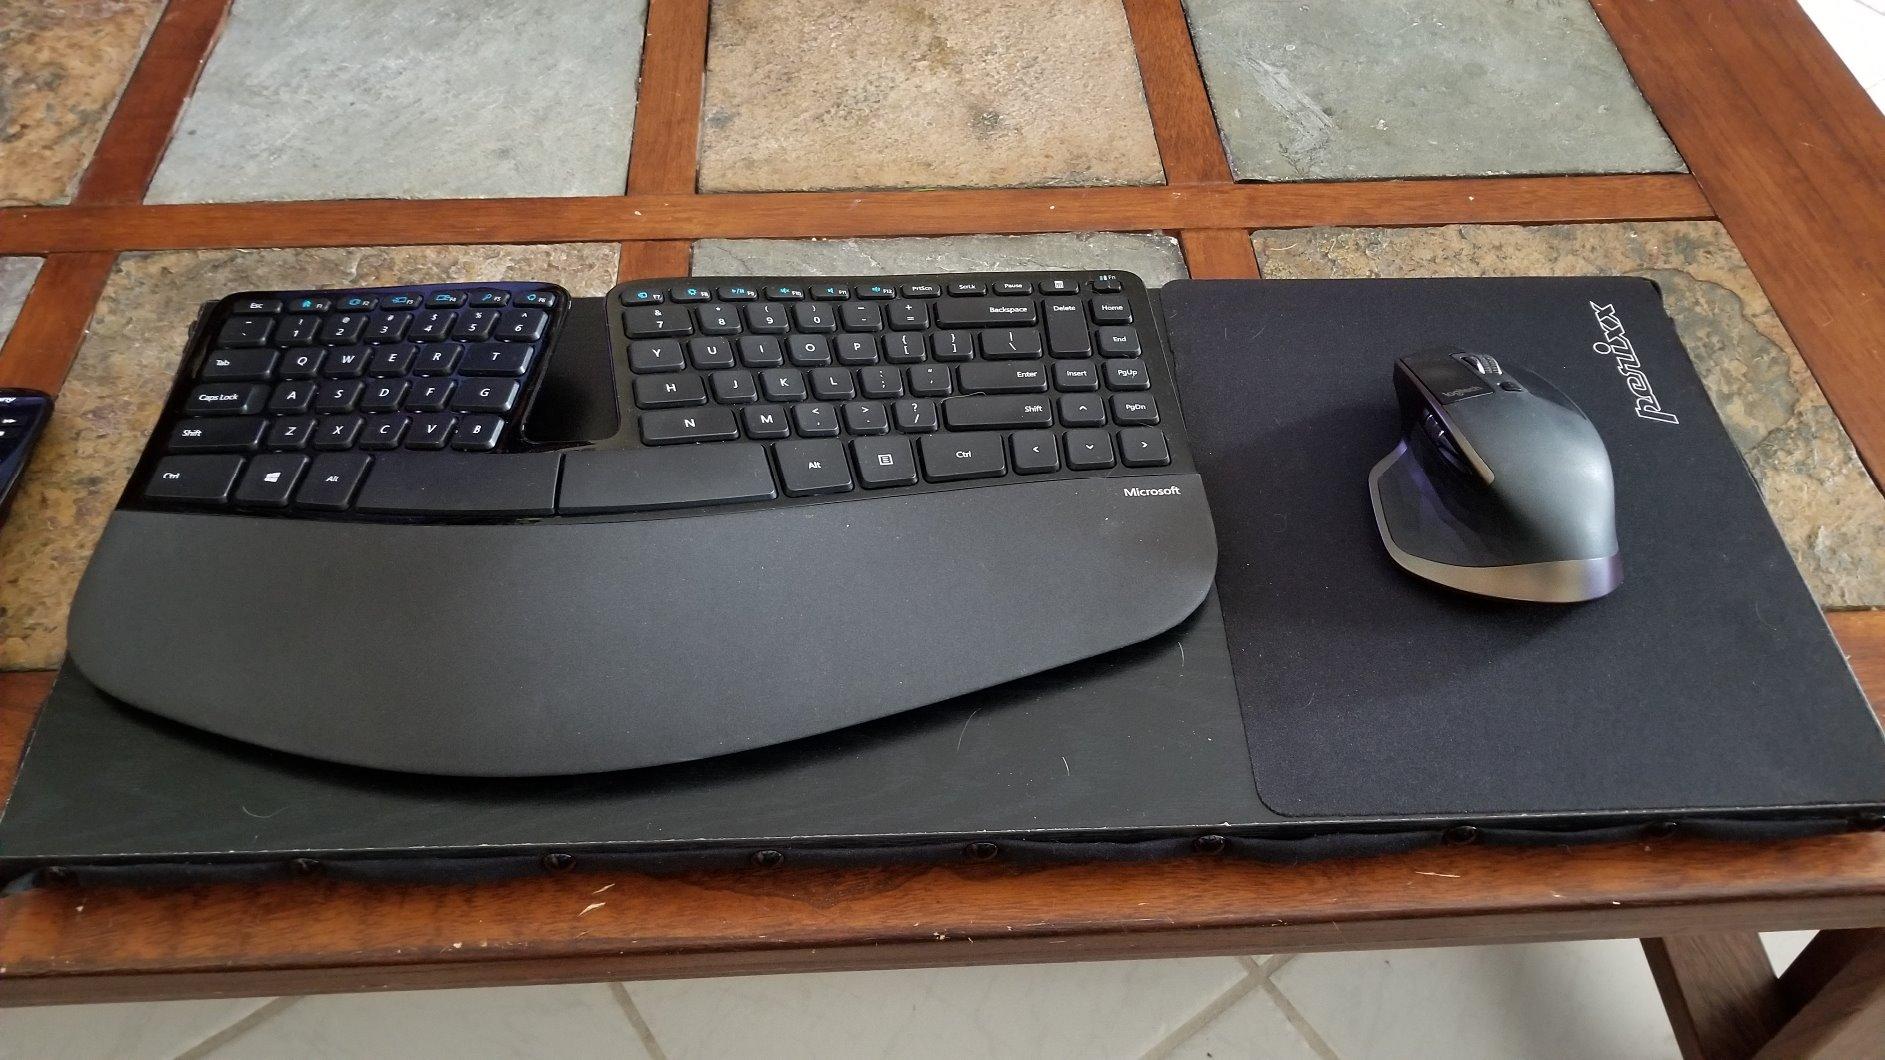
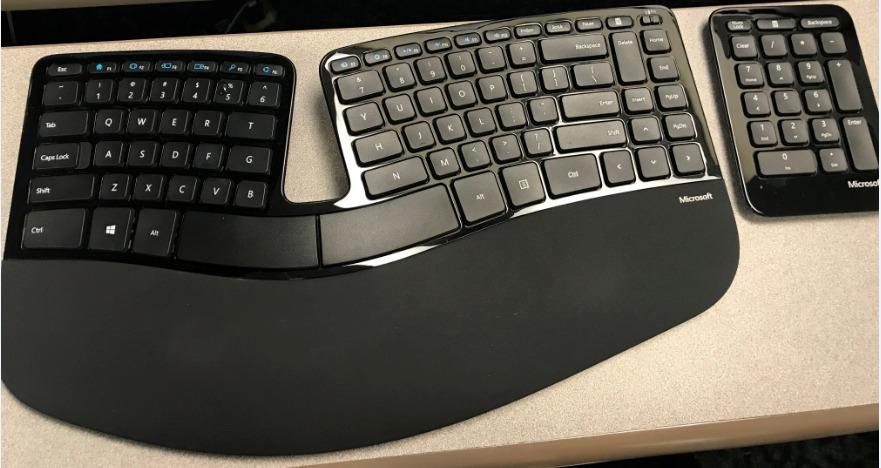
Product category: keyboard
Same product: yes